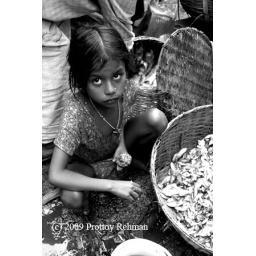
Picture taken in Kazir bazar, Sylhet. The little girl was collecting fishes in the local fish market.